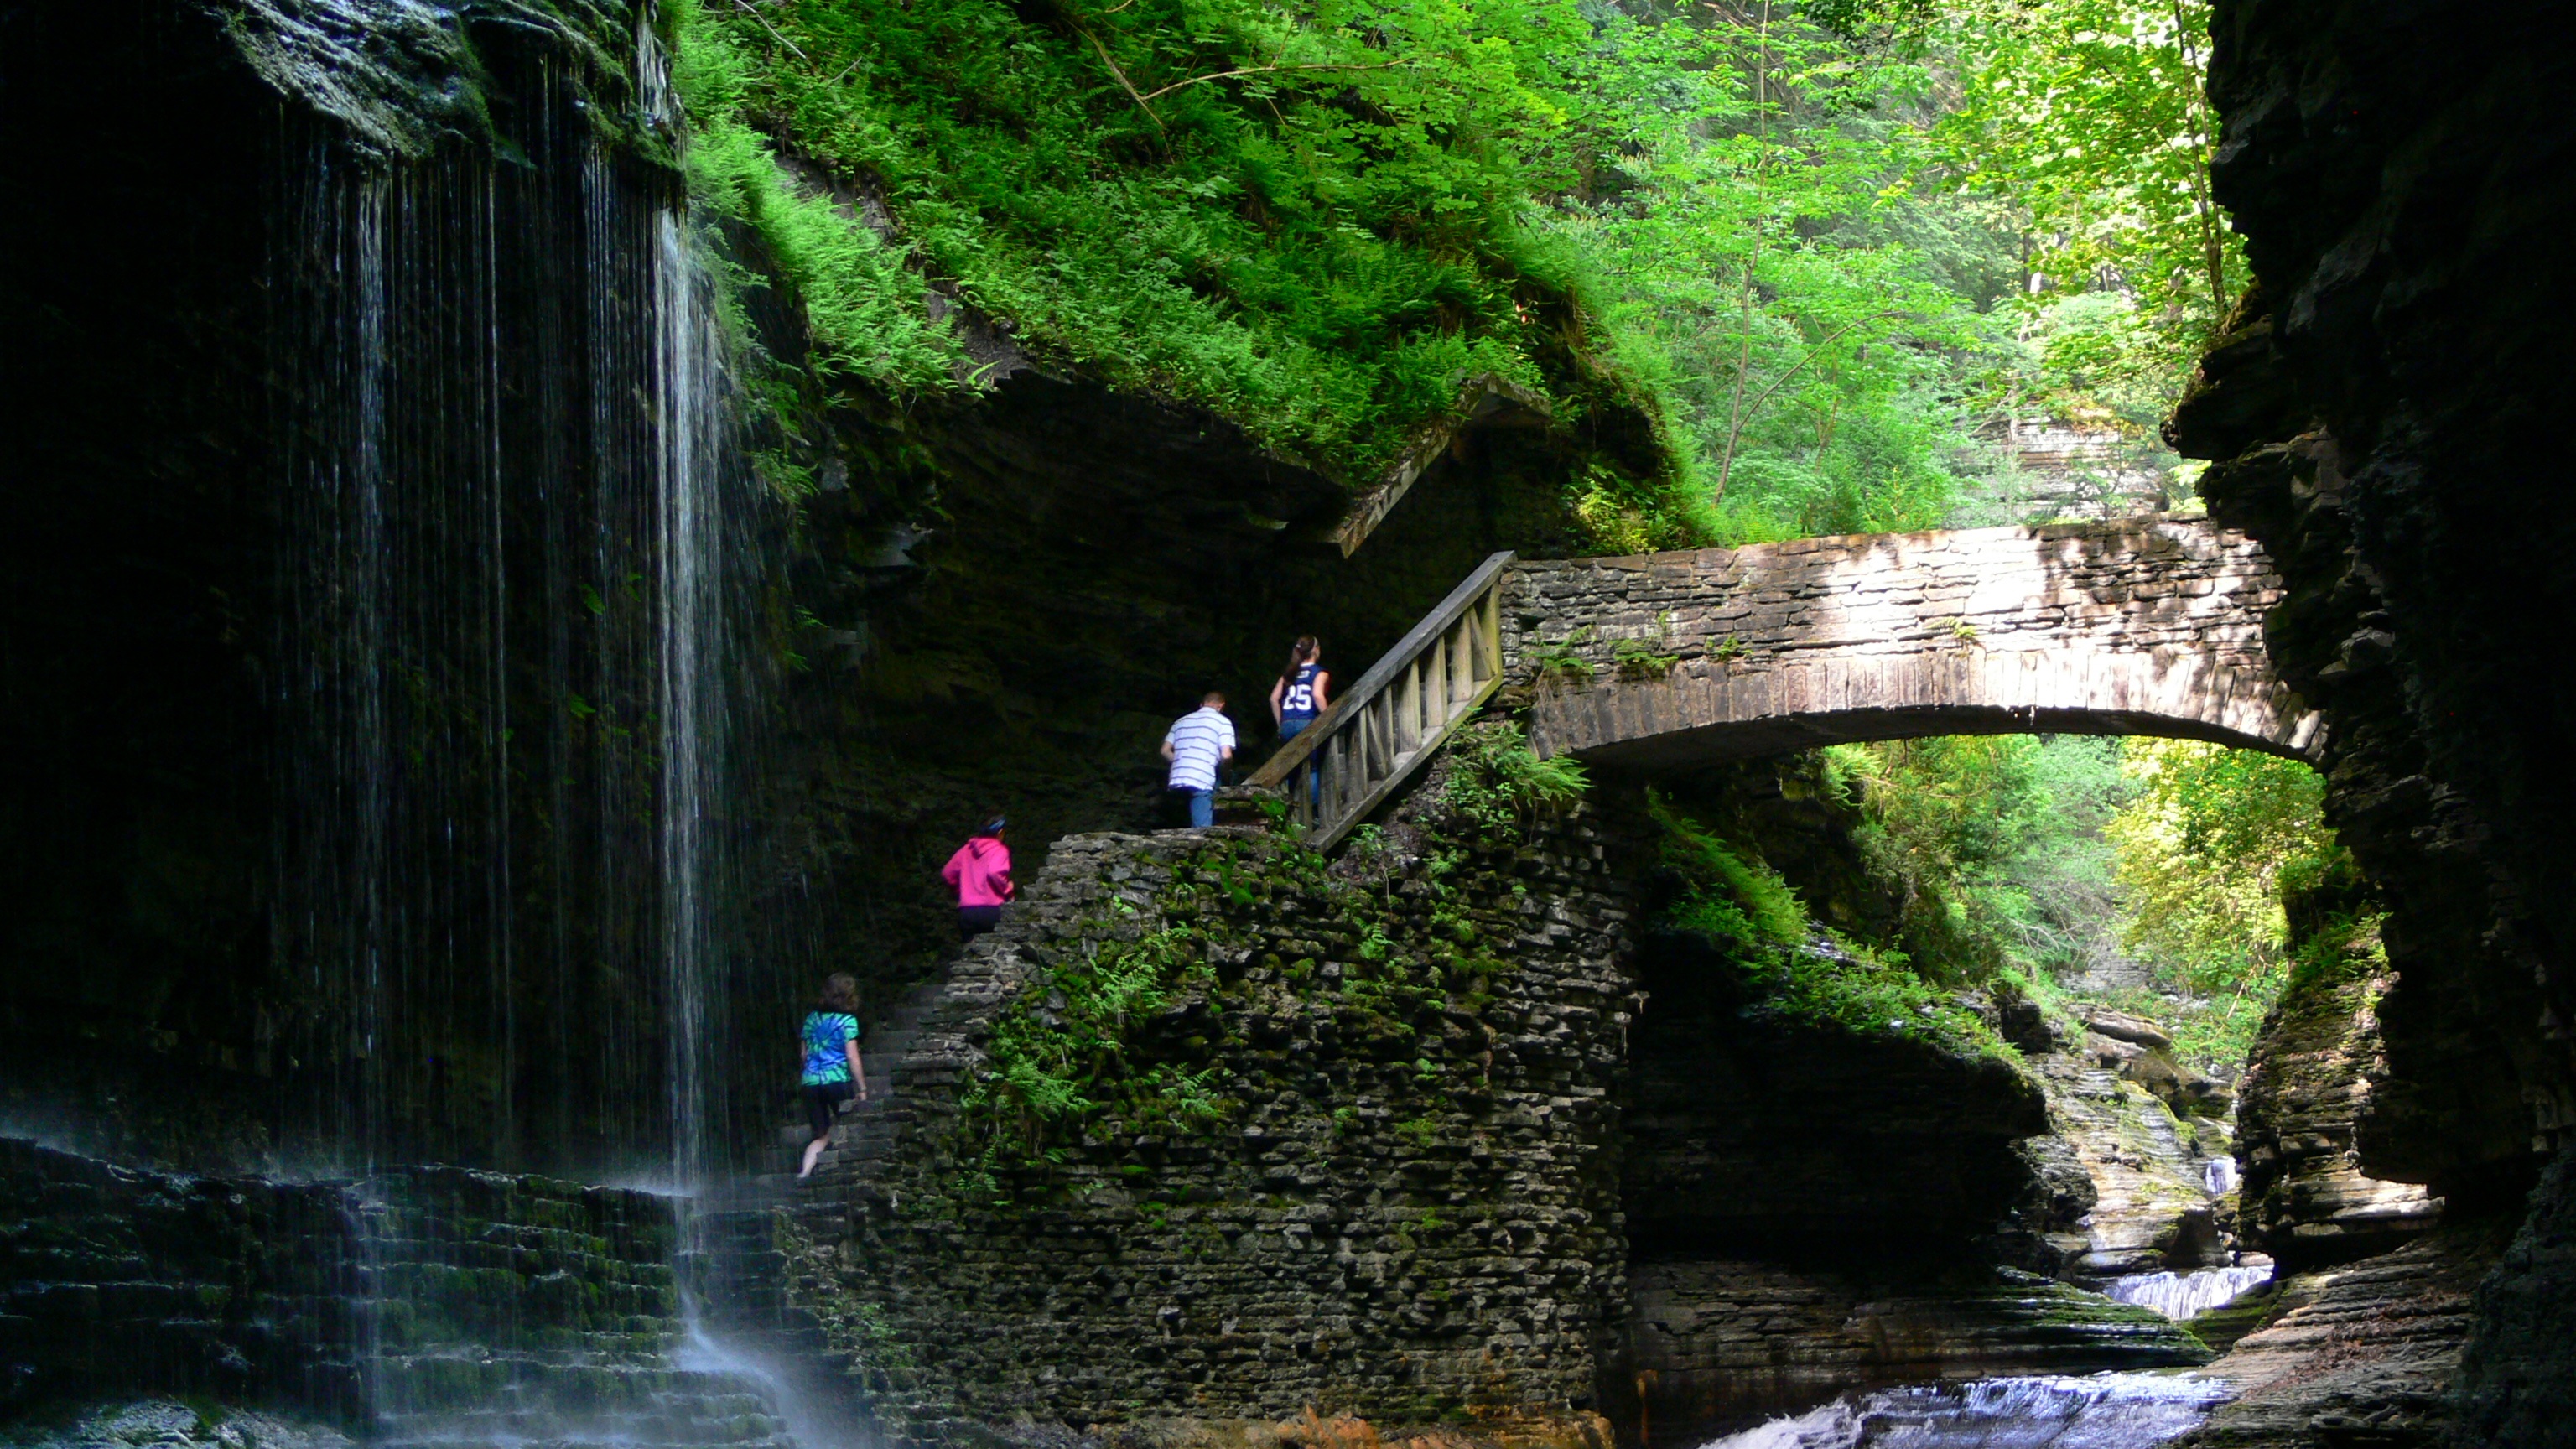
water, waterfall, bridge, river, summer, formation, stream, cave, jungle, tourism, waterway, rainforest, ravine, waterfalls, ny, water feature, watkins glen